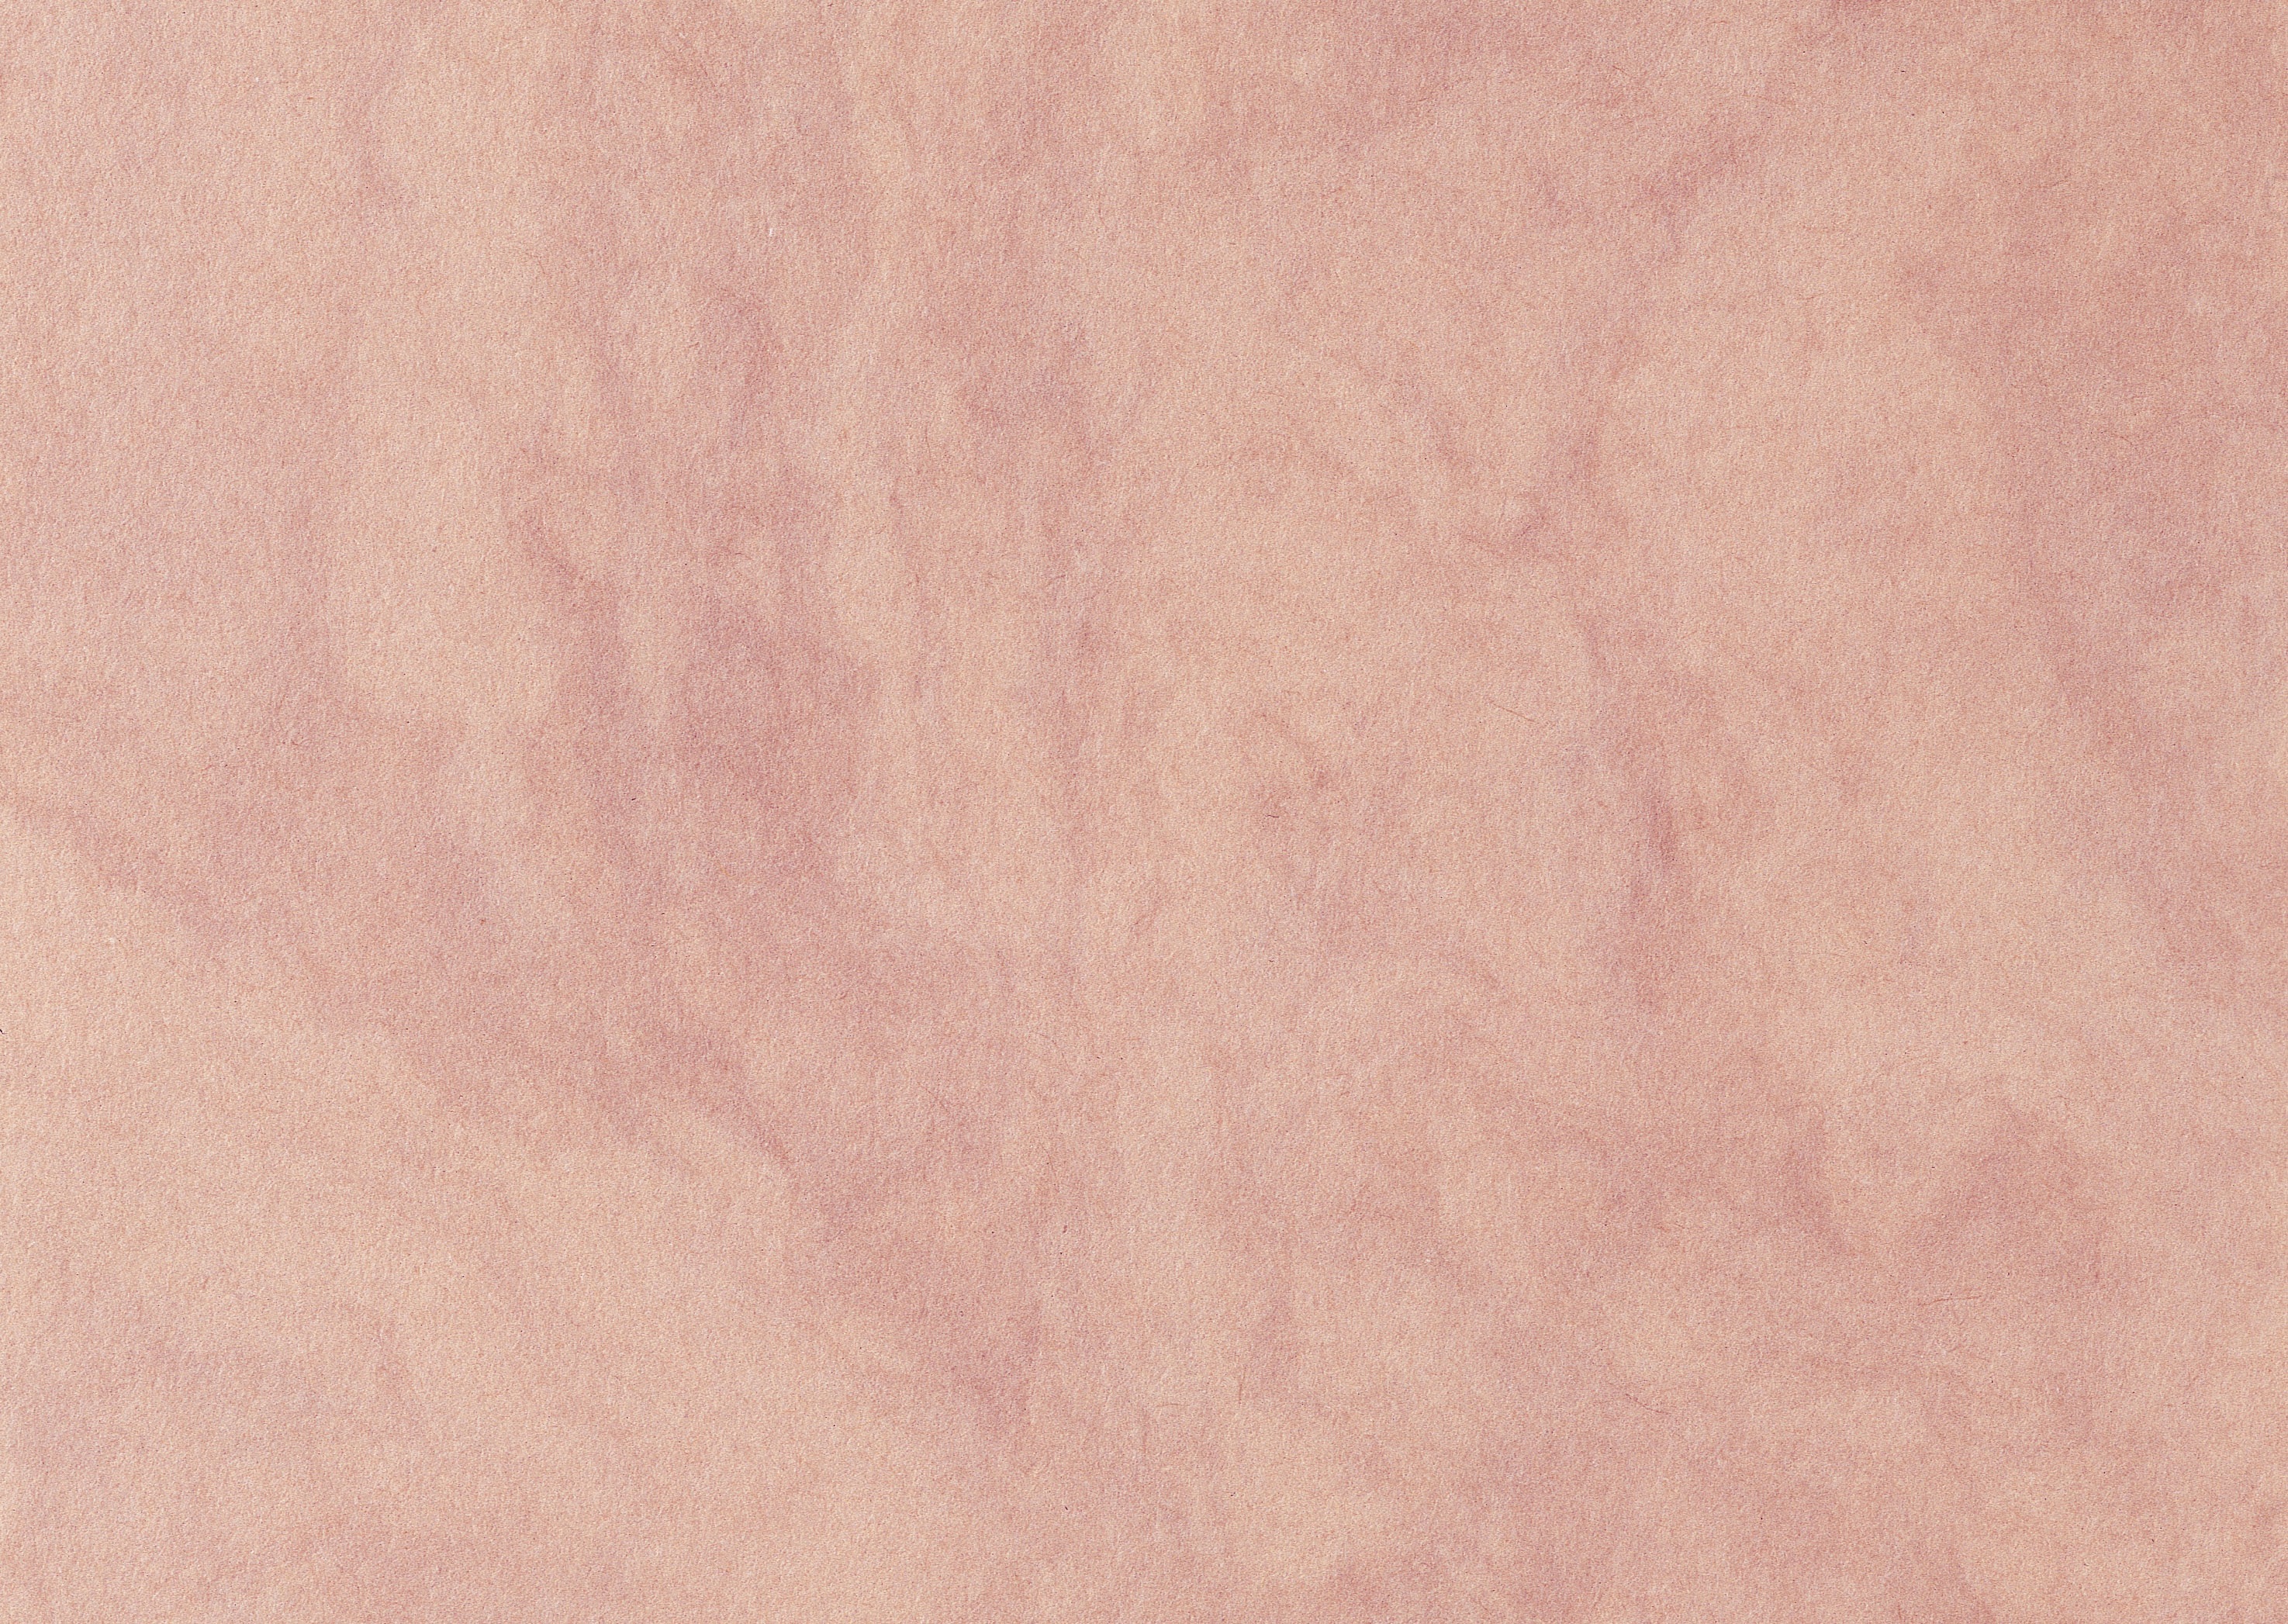
wood, texture, floor, wall, tile, pink, material, background, marble, skin, flooring, plywood, laminate flooring